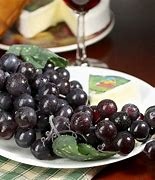
Label: grape